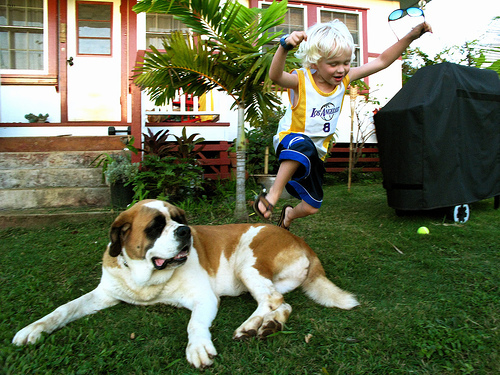
Animal: dog
Breed: saint bernard